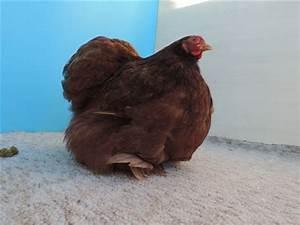
chicken